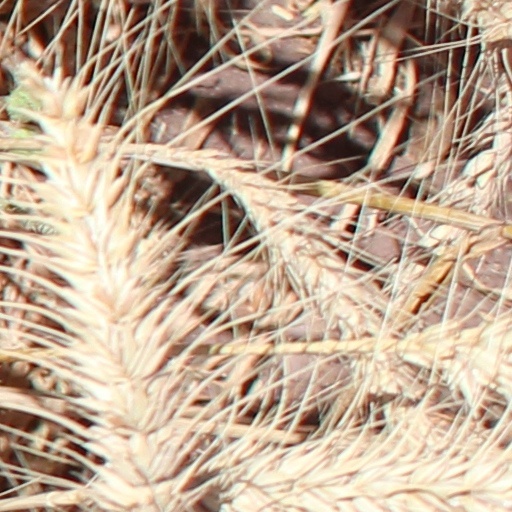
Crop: wheat